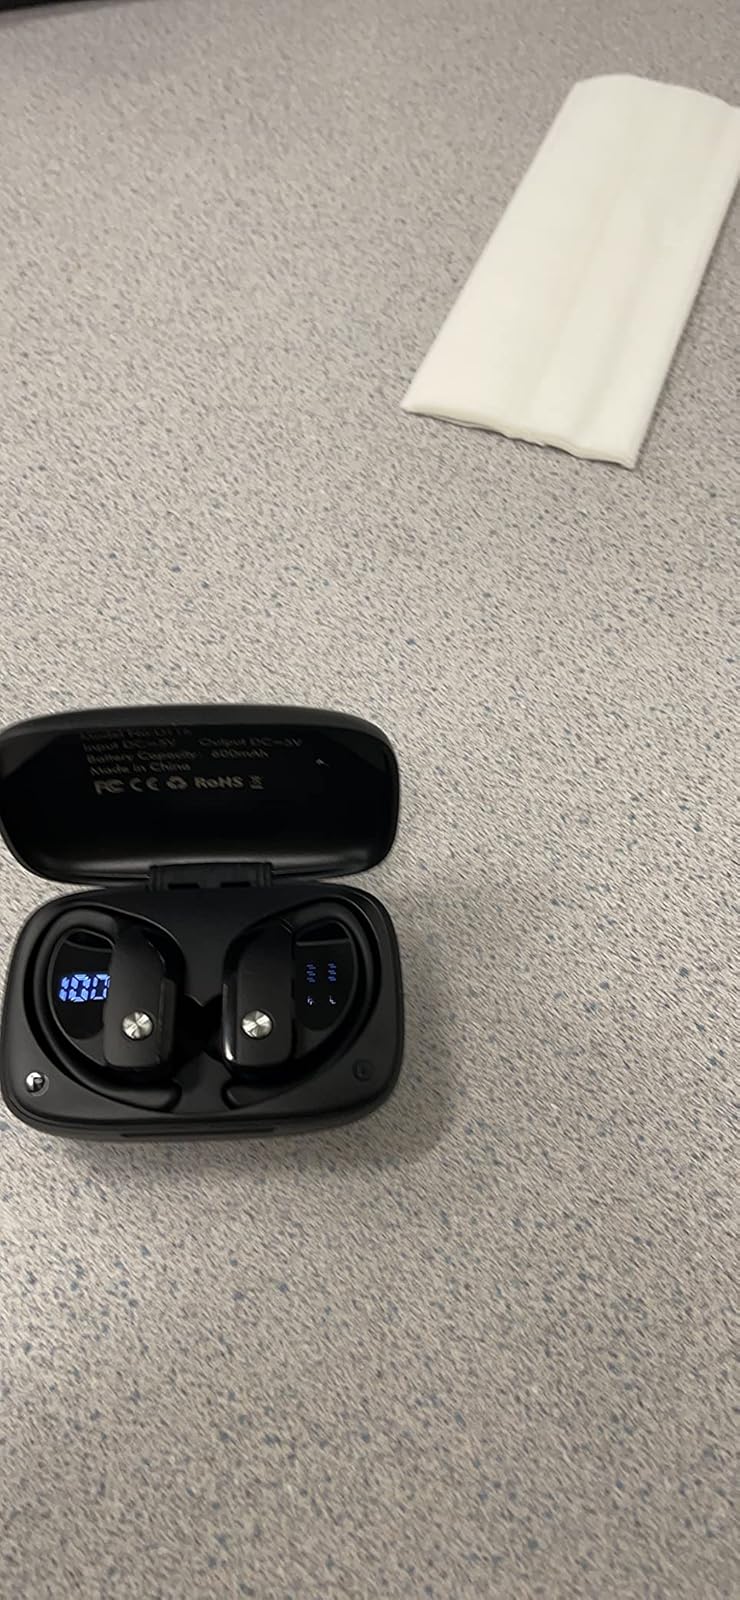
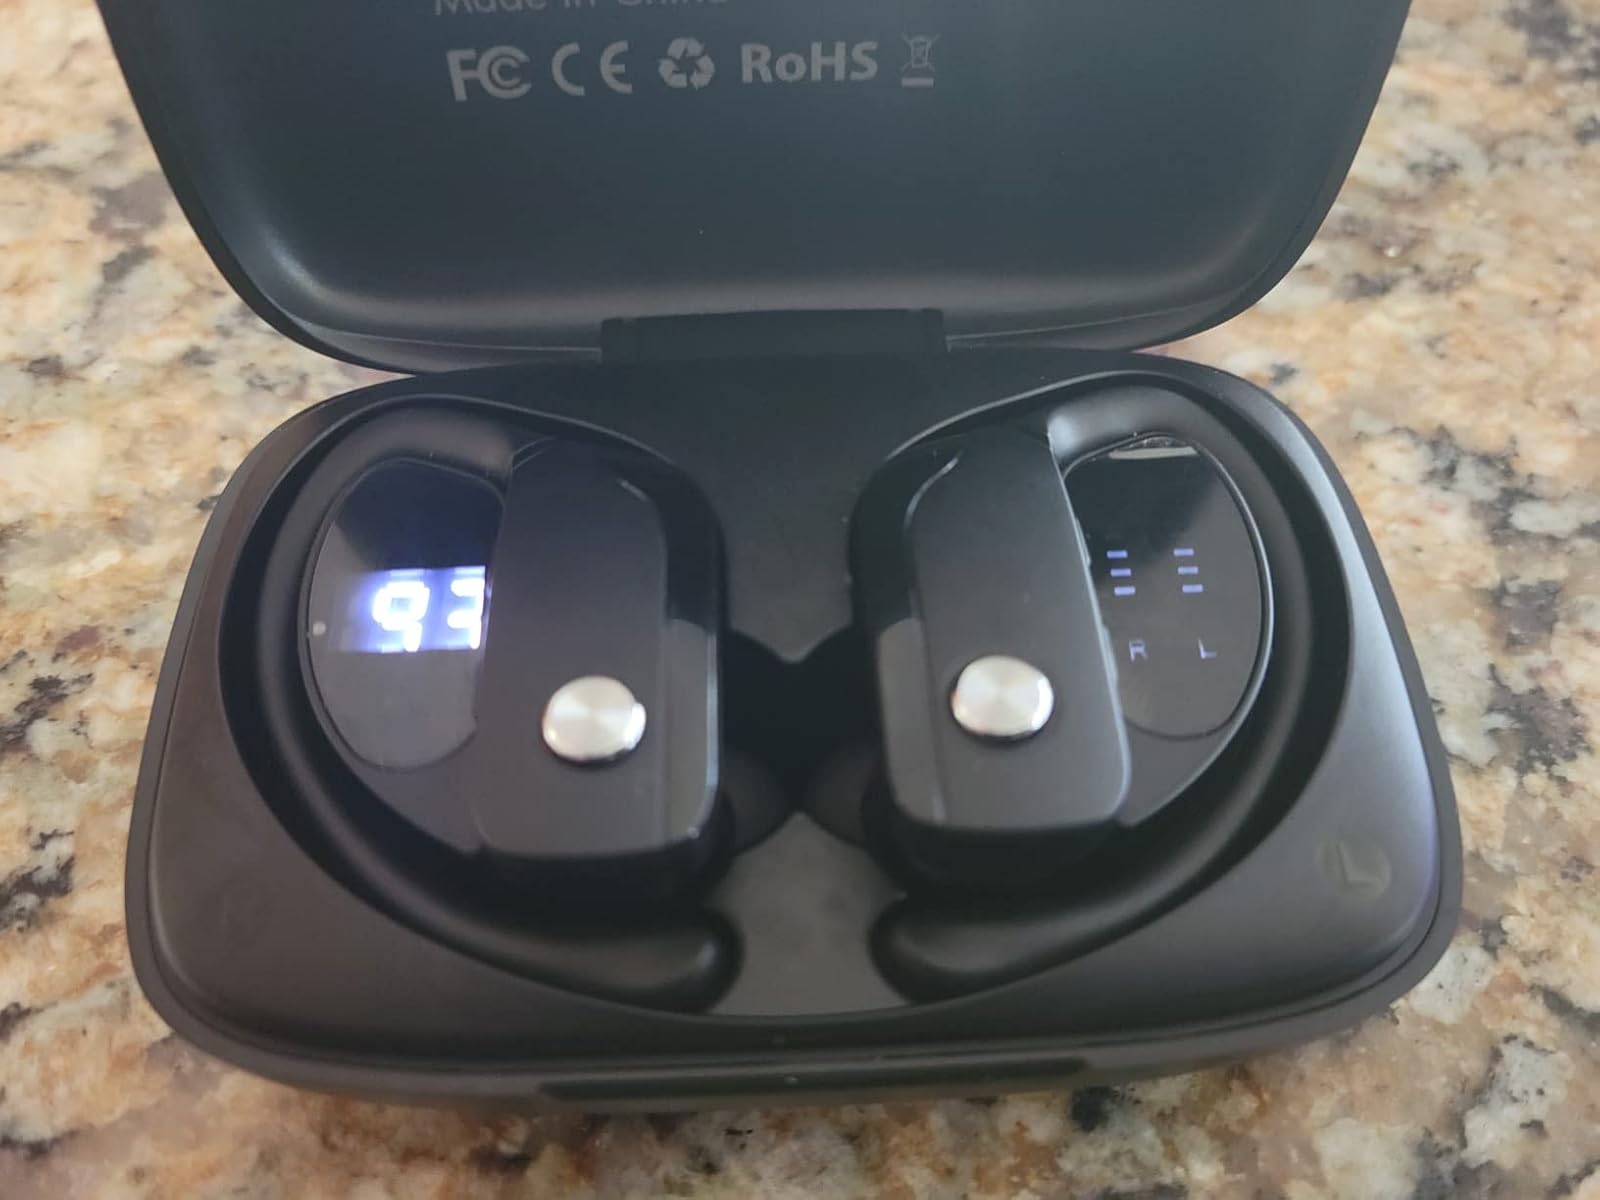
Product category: earbuds
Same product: yes